Ear pain

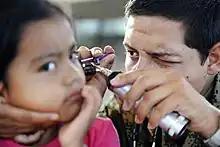
Examination of the ear canal and eardrum

Ear pain, also known as earache or otalgia, is pain in the ear. Primary ear pain is pain that originates from the ear. Secondary ear pain is a type of referred pain, meaning that the source of the pain differs from the location where the pain is felt.